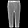
Label: Trouser